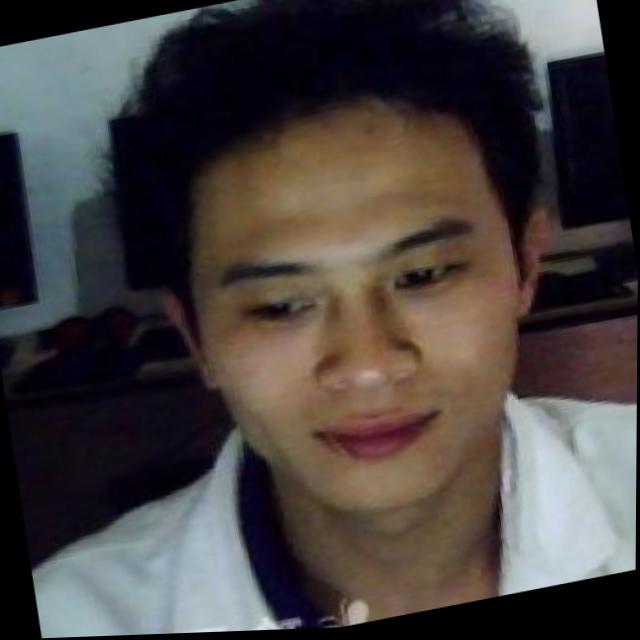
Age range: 21-44